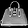
Label: Bag